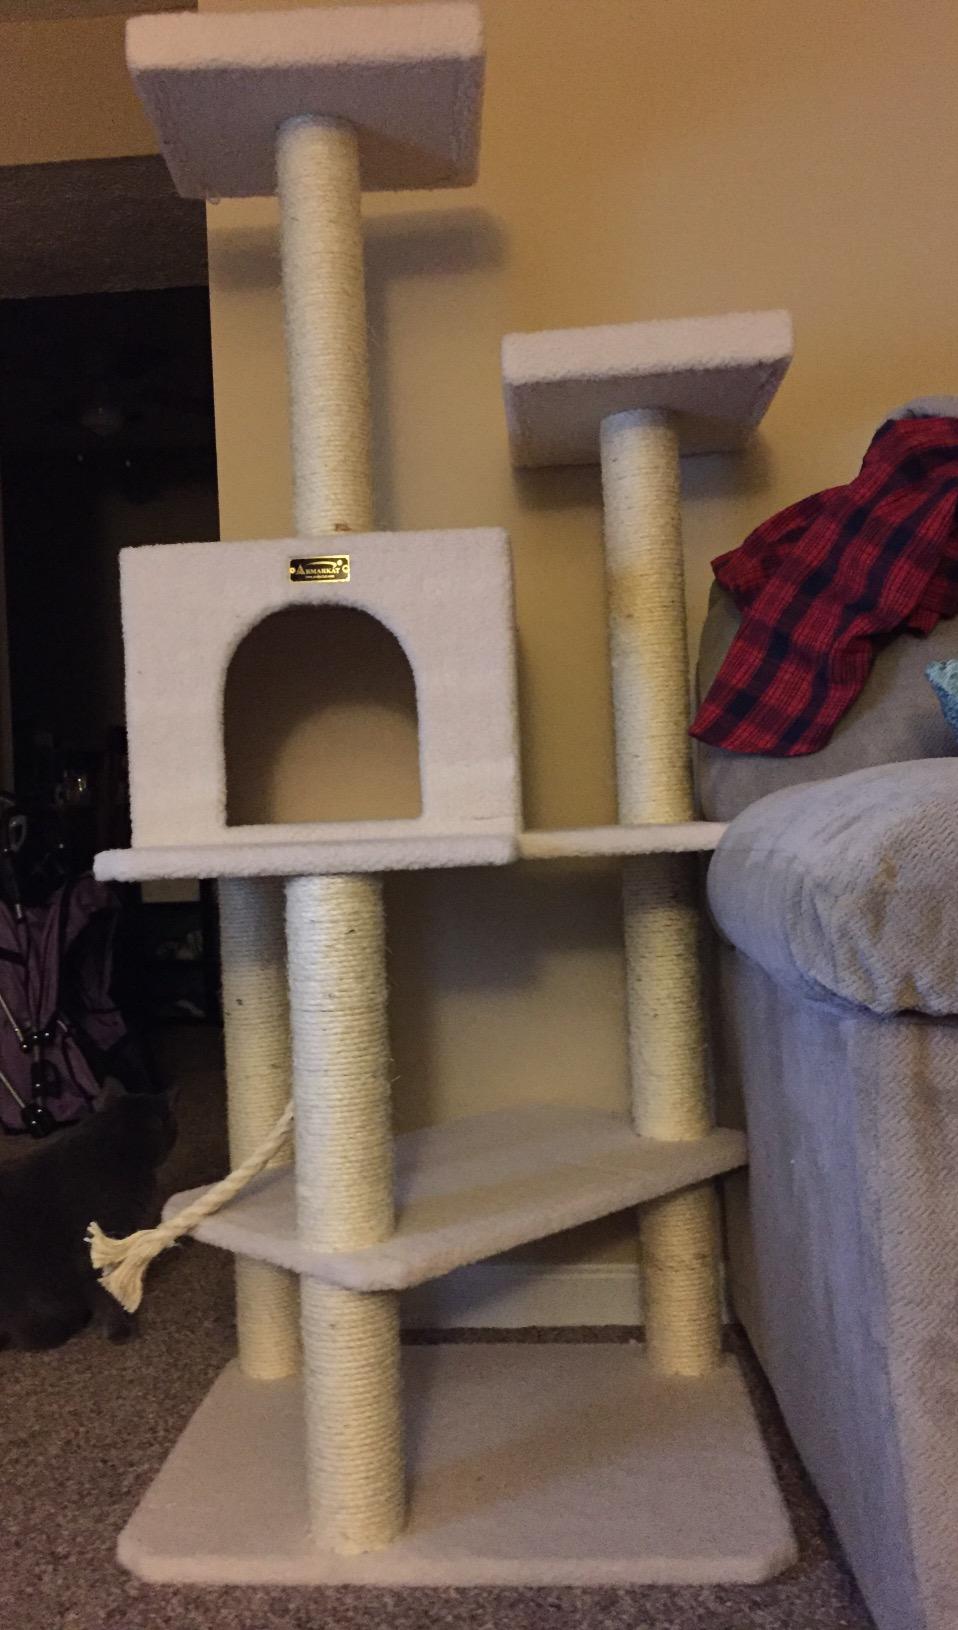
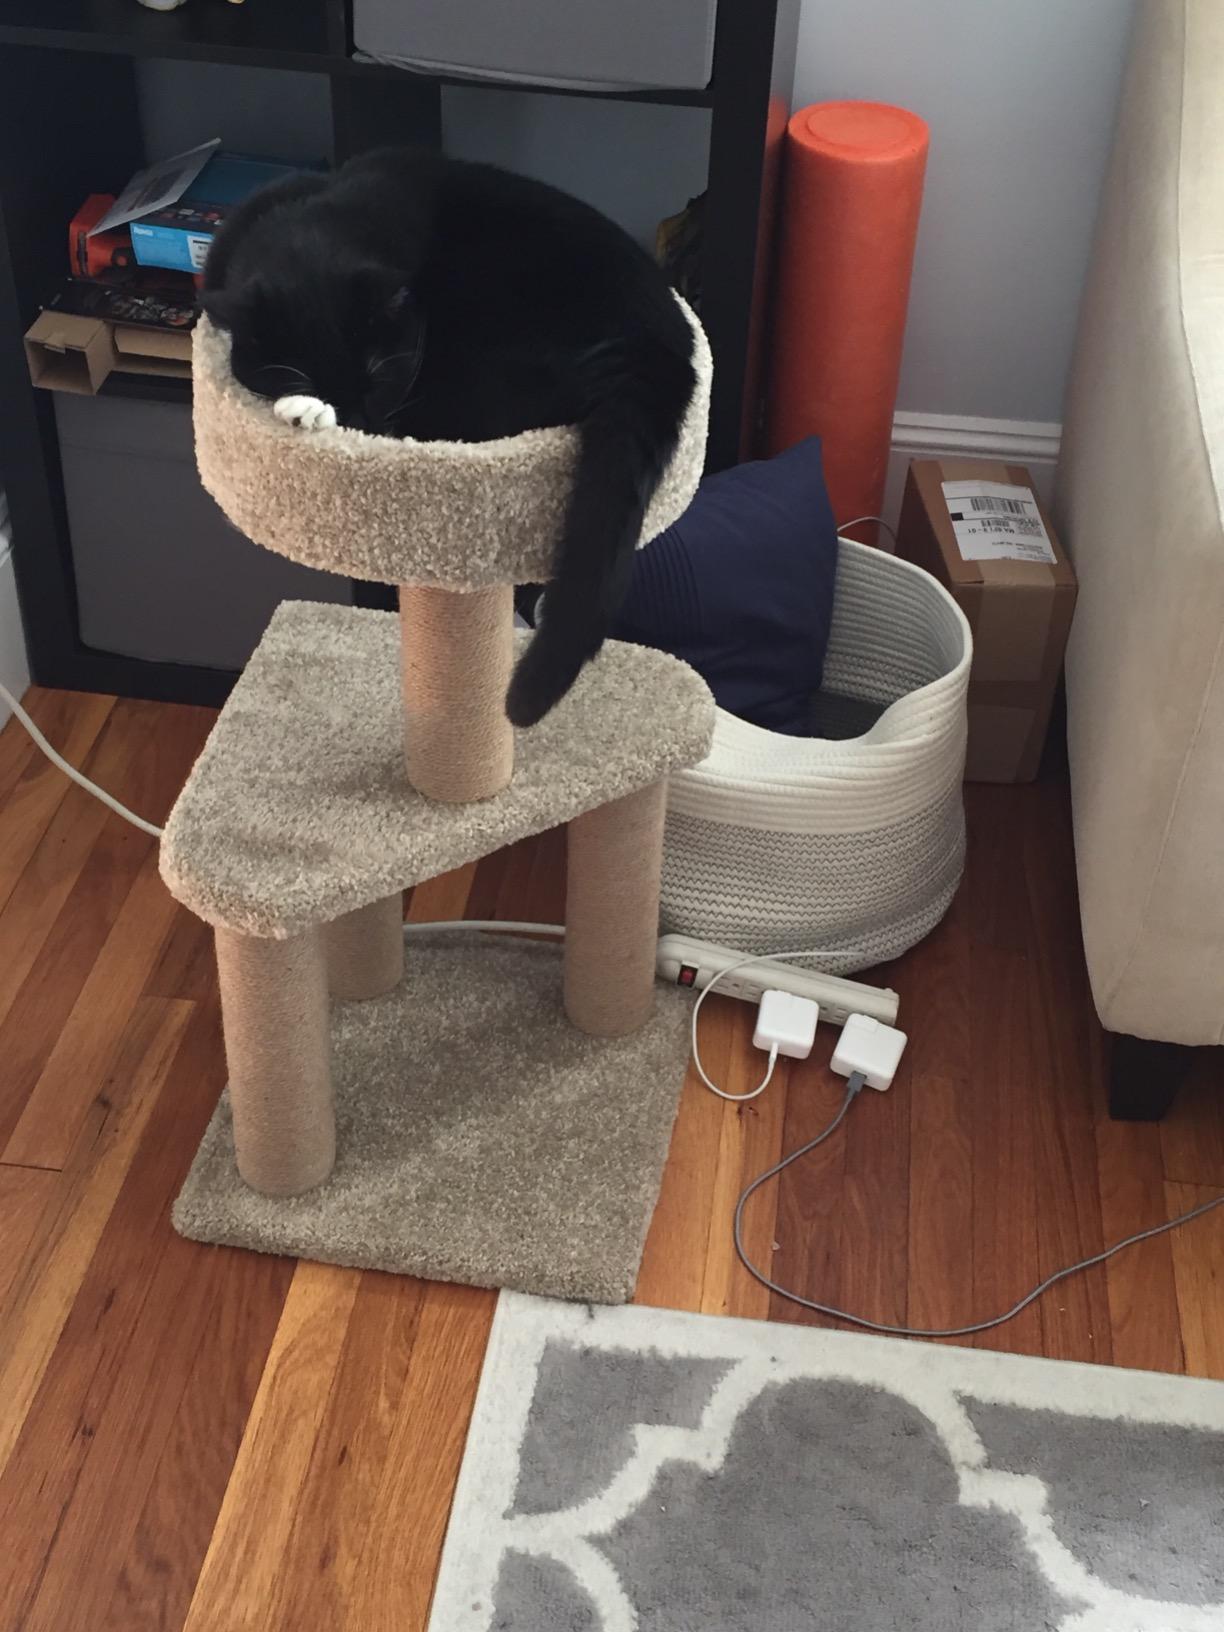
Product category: items_cat tree
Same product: no